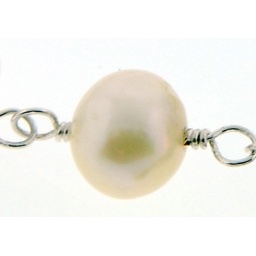
Rosary Bracelet. Freshwater pearls with handmade lampwork glass Our Father, hand wire wrapped in silver plated wire. ManifestRosaries.com